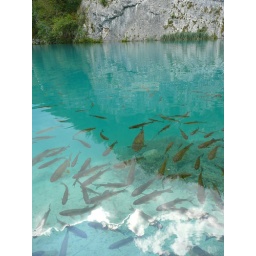
Lots of fishes in the crystal clear water